Las Villas

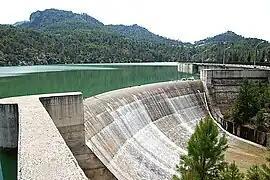
View of Aguascebas dam

Las Villas is a natural region and "comarca" in Andalusia, southern Spain. It is located in the mountainous area at the eastern end of Jaén Province. The main town is Villacarrillo.